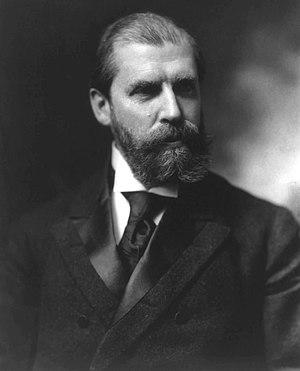
Cet article dresse une liste des secrétaires d'État des États-Unis, responsable du département d'État au sein du gouvernement fédéral des États-Unis. Se plaçant en quatrième position dans l'ordre de succession présidentielle, il en est le deuxième membre du cabinet après le vice-président.
Le juge en chef des États-Unis est le plus haut magistrat du système judiciaire fédéral américain et le président de la Cour suprême des États-Unis.